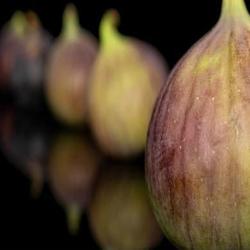
Label: Fig